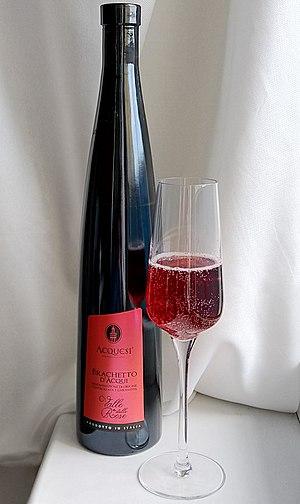
Le Brachetto d'Acqui est un vin rouge doux italien de la région Piémont doté d'une appellation DOCG depuis le 24 avril 1996. Seuls ont droit à la DOCG les vins rouges récoltés à l'intérieur de l'aire de production définie par le décret.